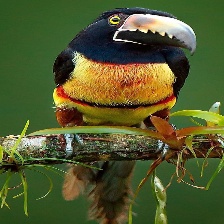
Species: COLLARED ARACARI
Scientific name: PTEROGLOSSUS TORQUATUS
ImageNet parent category: toucan